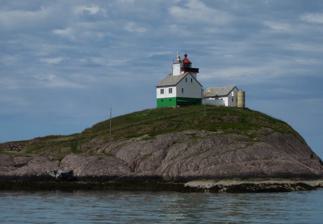
Building: Asenvågøy Lighthouse
Country: Norway
Year built: 1921
Coastal lighthouse in Norway Lighthouse Asenvågøy Lighthouse Asenvågøy fyrstasjon View of the lighthouse Location Trøndelag , Norway Coordinates 63°56′31″N 9°46′16″E / 63.9420°N 09.7712°E / 63.9420; 09.7712 Tower Constructed 1921 Construction Wood Automated 1975 Height 14 metres (46 ft) Shape Square tower Markings White with red top Operator Stiftelsen Frohavet Lysøysund Kystkultursenter Light Focal height 30 metres (98 ft) Intensity 33,300 candela Range Red : 10.2 nmi (18.9 km; 11.7 mi) Green : 9.7 nmi (18.0 km; 11.2 mi) White : 12.8 nmi (23.7 km; 14.7 mi) Characteristic Oc WRG 6s Norway no. 478600 Asenvågøy Lighthouse or Asenvågsøya Lighthouse ( Norwegian : Asenvågøy fyrstasjon ) is a coastal lighthouse in Ørland Municipality in Trøndelag county, Norway . The lighthouse is located at the entrance to the Lauvøyfjorden about 8 kilometres (5.0 mi) northwest of the village of Lysøysundet and about 7 kilometres (4.3 mi) west of the island of Lauvøya . It was built in 1921, and it was automated in 1975. The 14-metre-tall (46 ft) square tower is made out of wood, and it is attached to a 1 + 1 ⁄ 2 -story lighthouse keeper's house. The white tower has a red top with a light that sits at an elevation of 30 metres (98 ft) above sea level. The light flashes in white, red, and green (depending on direction) and it is occulting once every six seconds. The 33,300- candela light can be seen for up to 12.8 nautical miles (23.7 km; 14.7 mi). The site is only accessible by boat. The site is open, but the tower is closed to the public. See also Norway portal Engineering portal Lighthouses in Norway List of lighthouses in Norway References